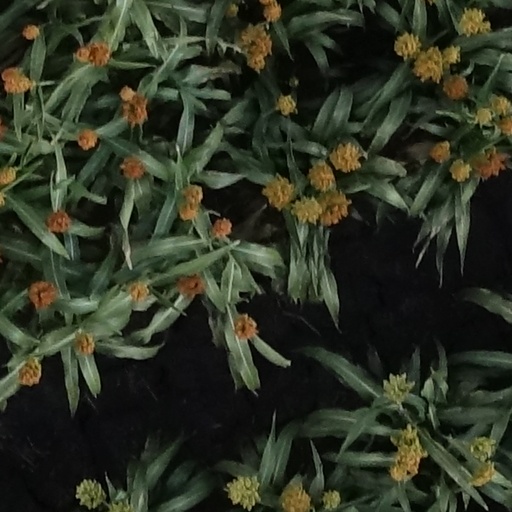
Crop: sorghum